Greg Simkins

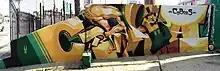
A commissioned mural at Reptile Finders, a store in the Los Angeles area.

At the age of 18, Simkins began doing graffiti under the name "Craola". Graffiti drove his inspiration to create and gave him the confidence and experience to paint large scale works. It also taught him color theory and perspective while further developing his artistic skills, as later demonstrated in his masterful work with acrylics.